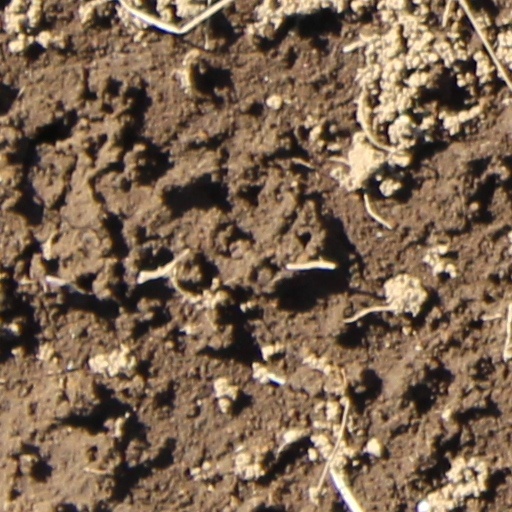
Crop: wheat